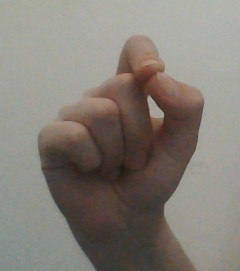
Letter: fa